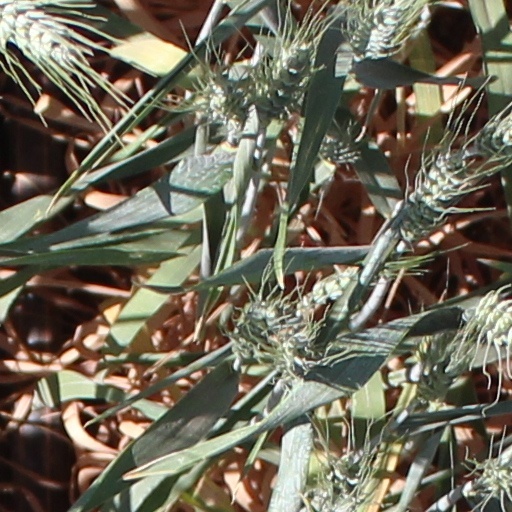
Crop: wheat